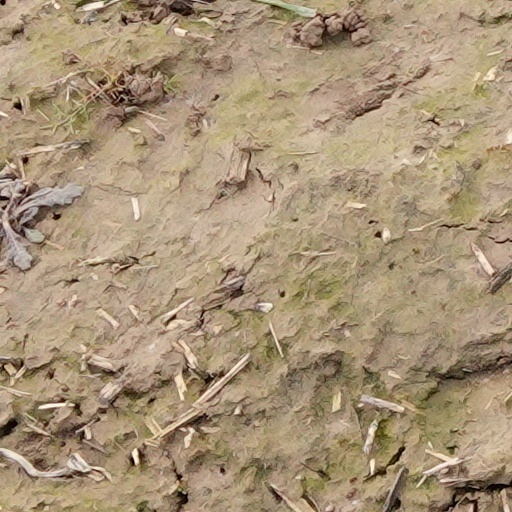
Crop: wheat